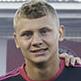
Age: 19